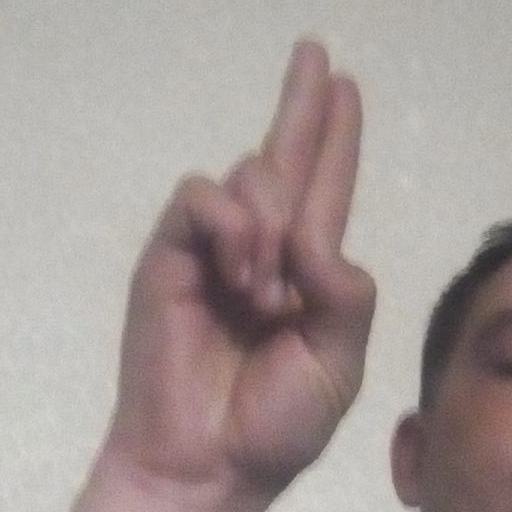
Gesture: two_up